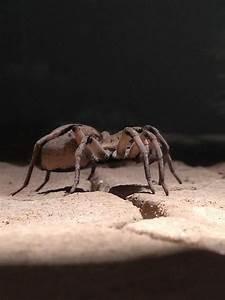
spider